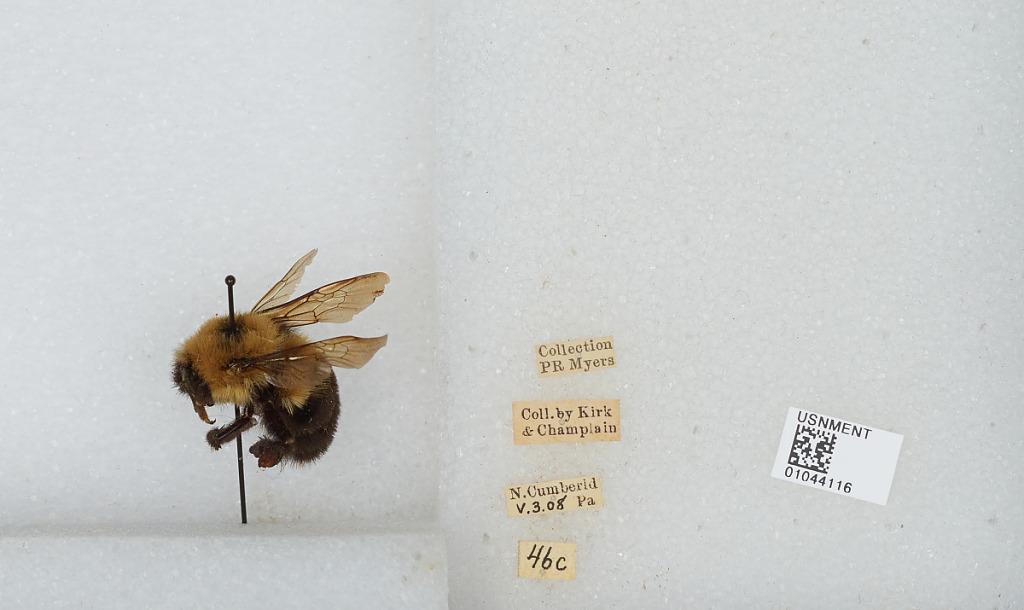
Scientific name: Bombus sp.
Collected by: Kirk & Champlain
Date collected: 1908-5-3
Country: United States
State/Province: Pennsylvania
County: Cumberland
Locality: New Cumberland
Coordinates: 40.2292, -76.8739